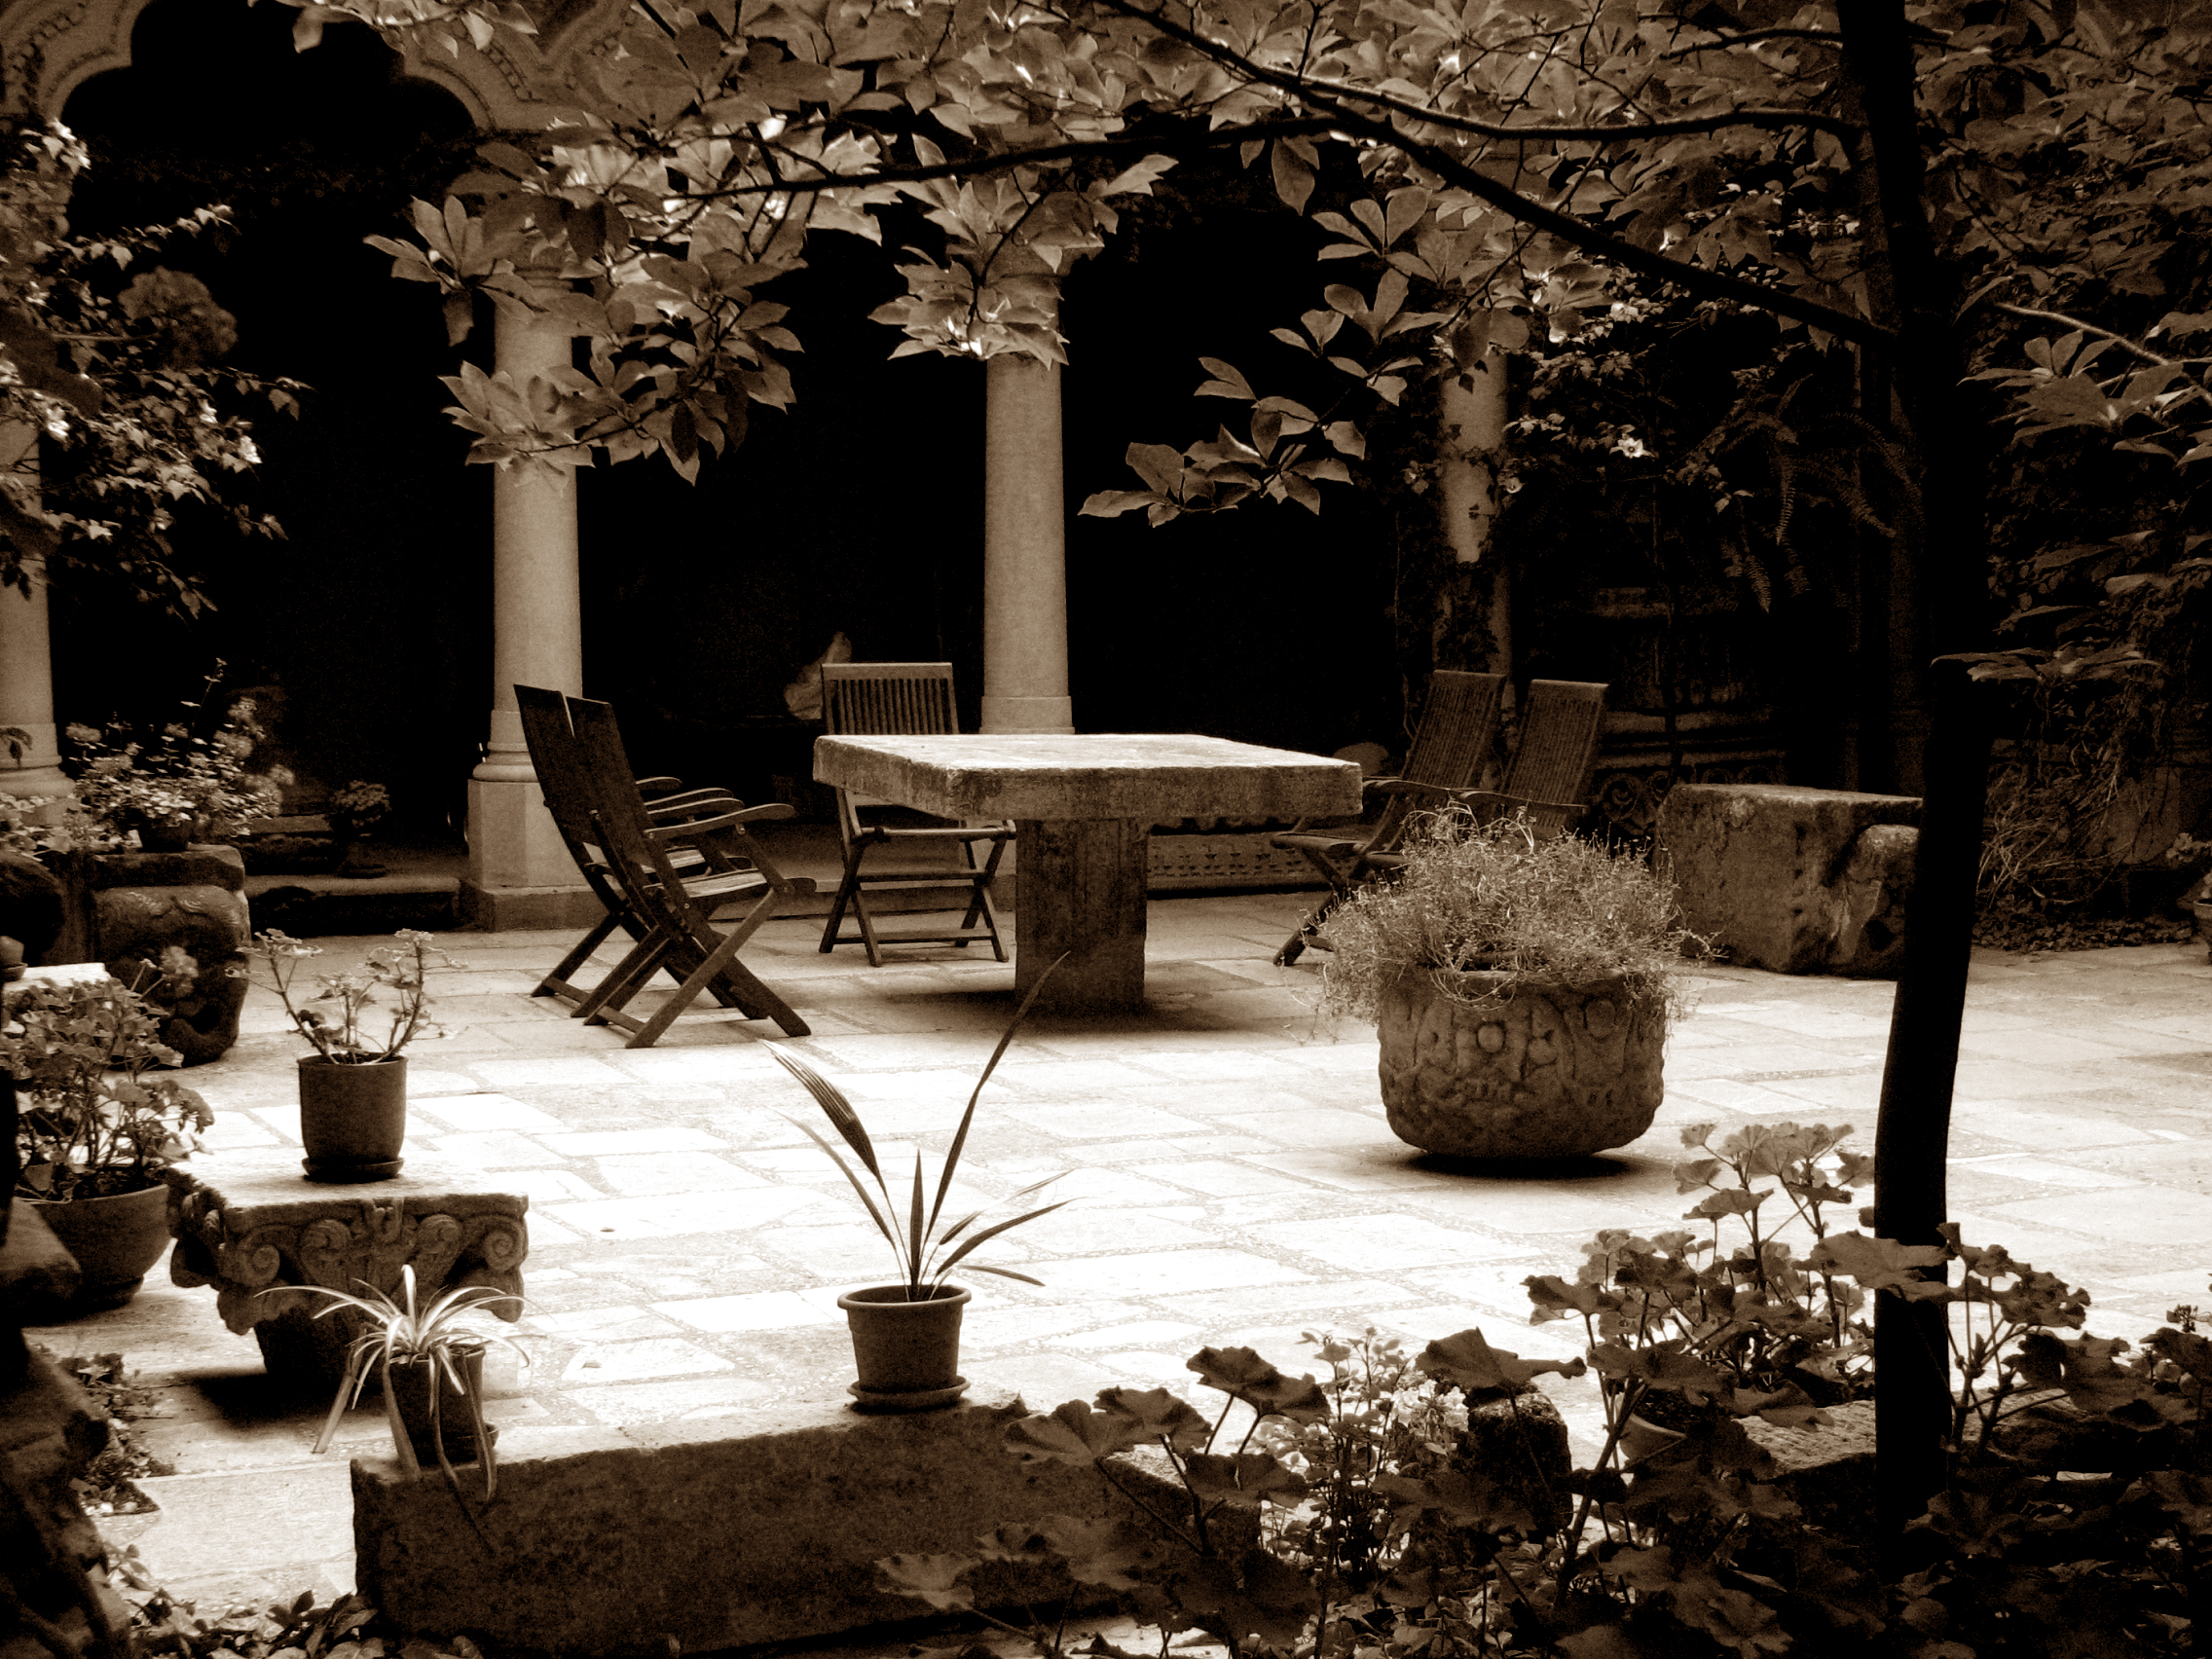
tree, architecture, wood, flower, building, europe, spring, autumn, patio, religion, church, monochrome, christian, lighting, religious, cool image, courtyard, monastery, churches, christianity, romana, orthodox, eastern, romania, bukarest, bucharest, rumania, roumanie, convent, bor, biserica, arhitectura, orthodoxy, romanian, ortodoxa, manastirea, manastire, ortodoxia, ortodoxie, cretinism, cretin, ecclesiastical, bisericeasc, cladire, edificiu, bucuresti, curte, lipscani, centrul, vechi, stavro, stavropoleos, brancovenesc, bucarest, ancient history